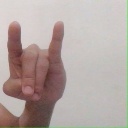
अक्षर: च